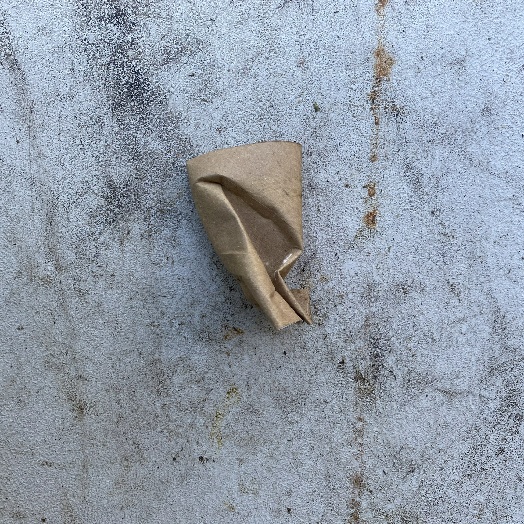
Label: Cardboard